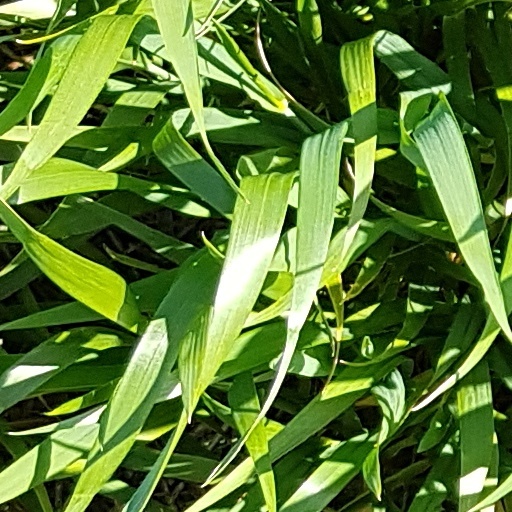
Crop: wheat